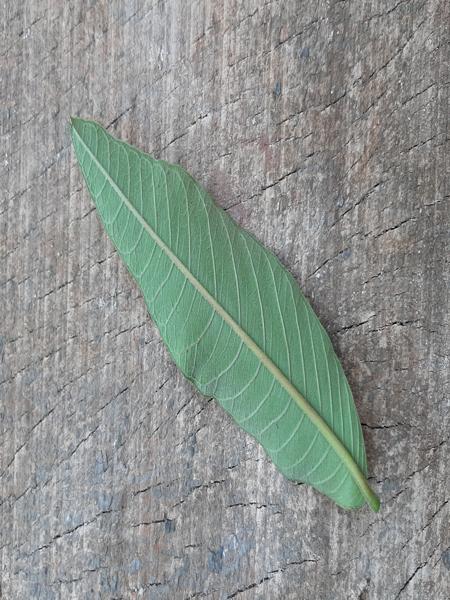
Plant: Guava